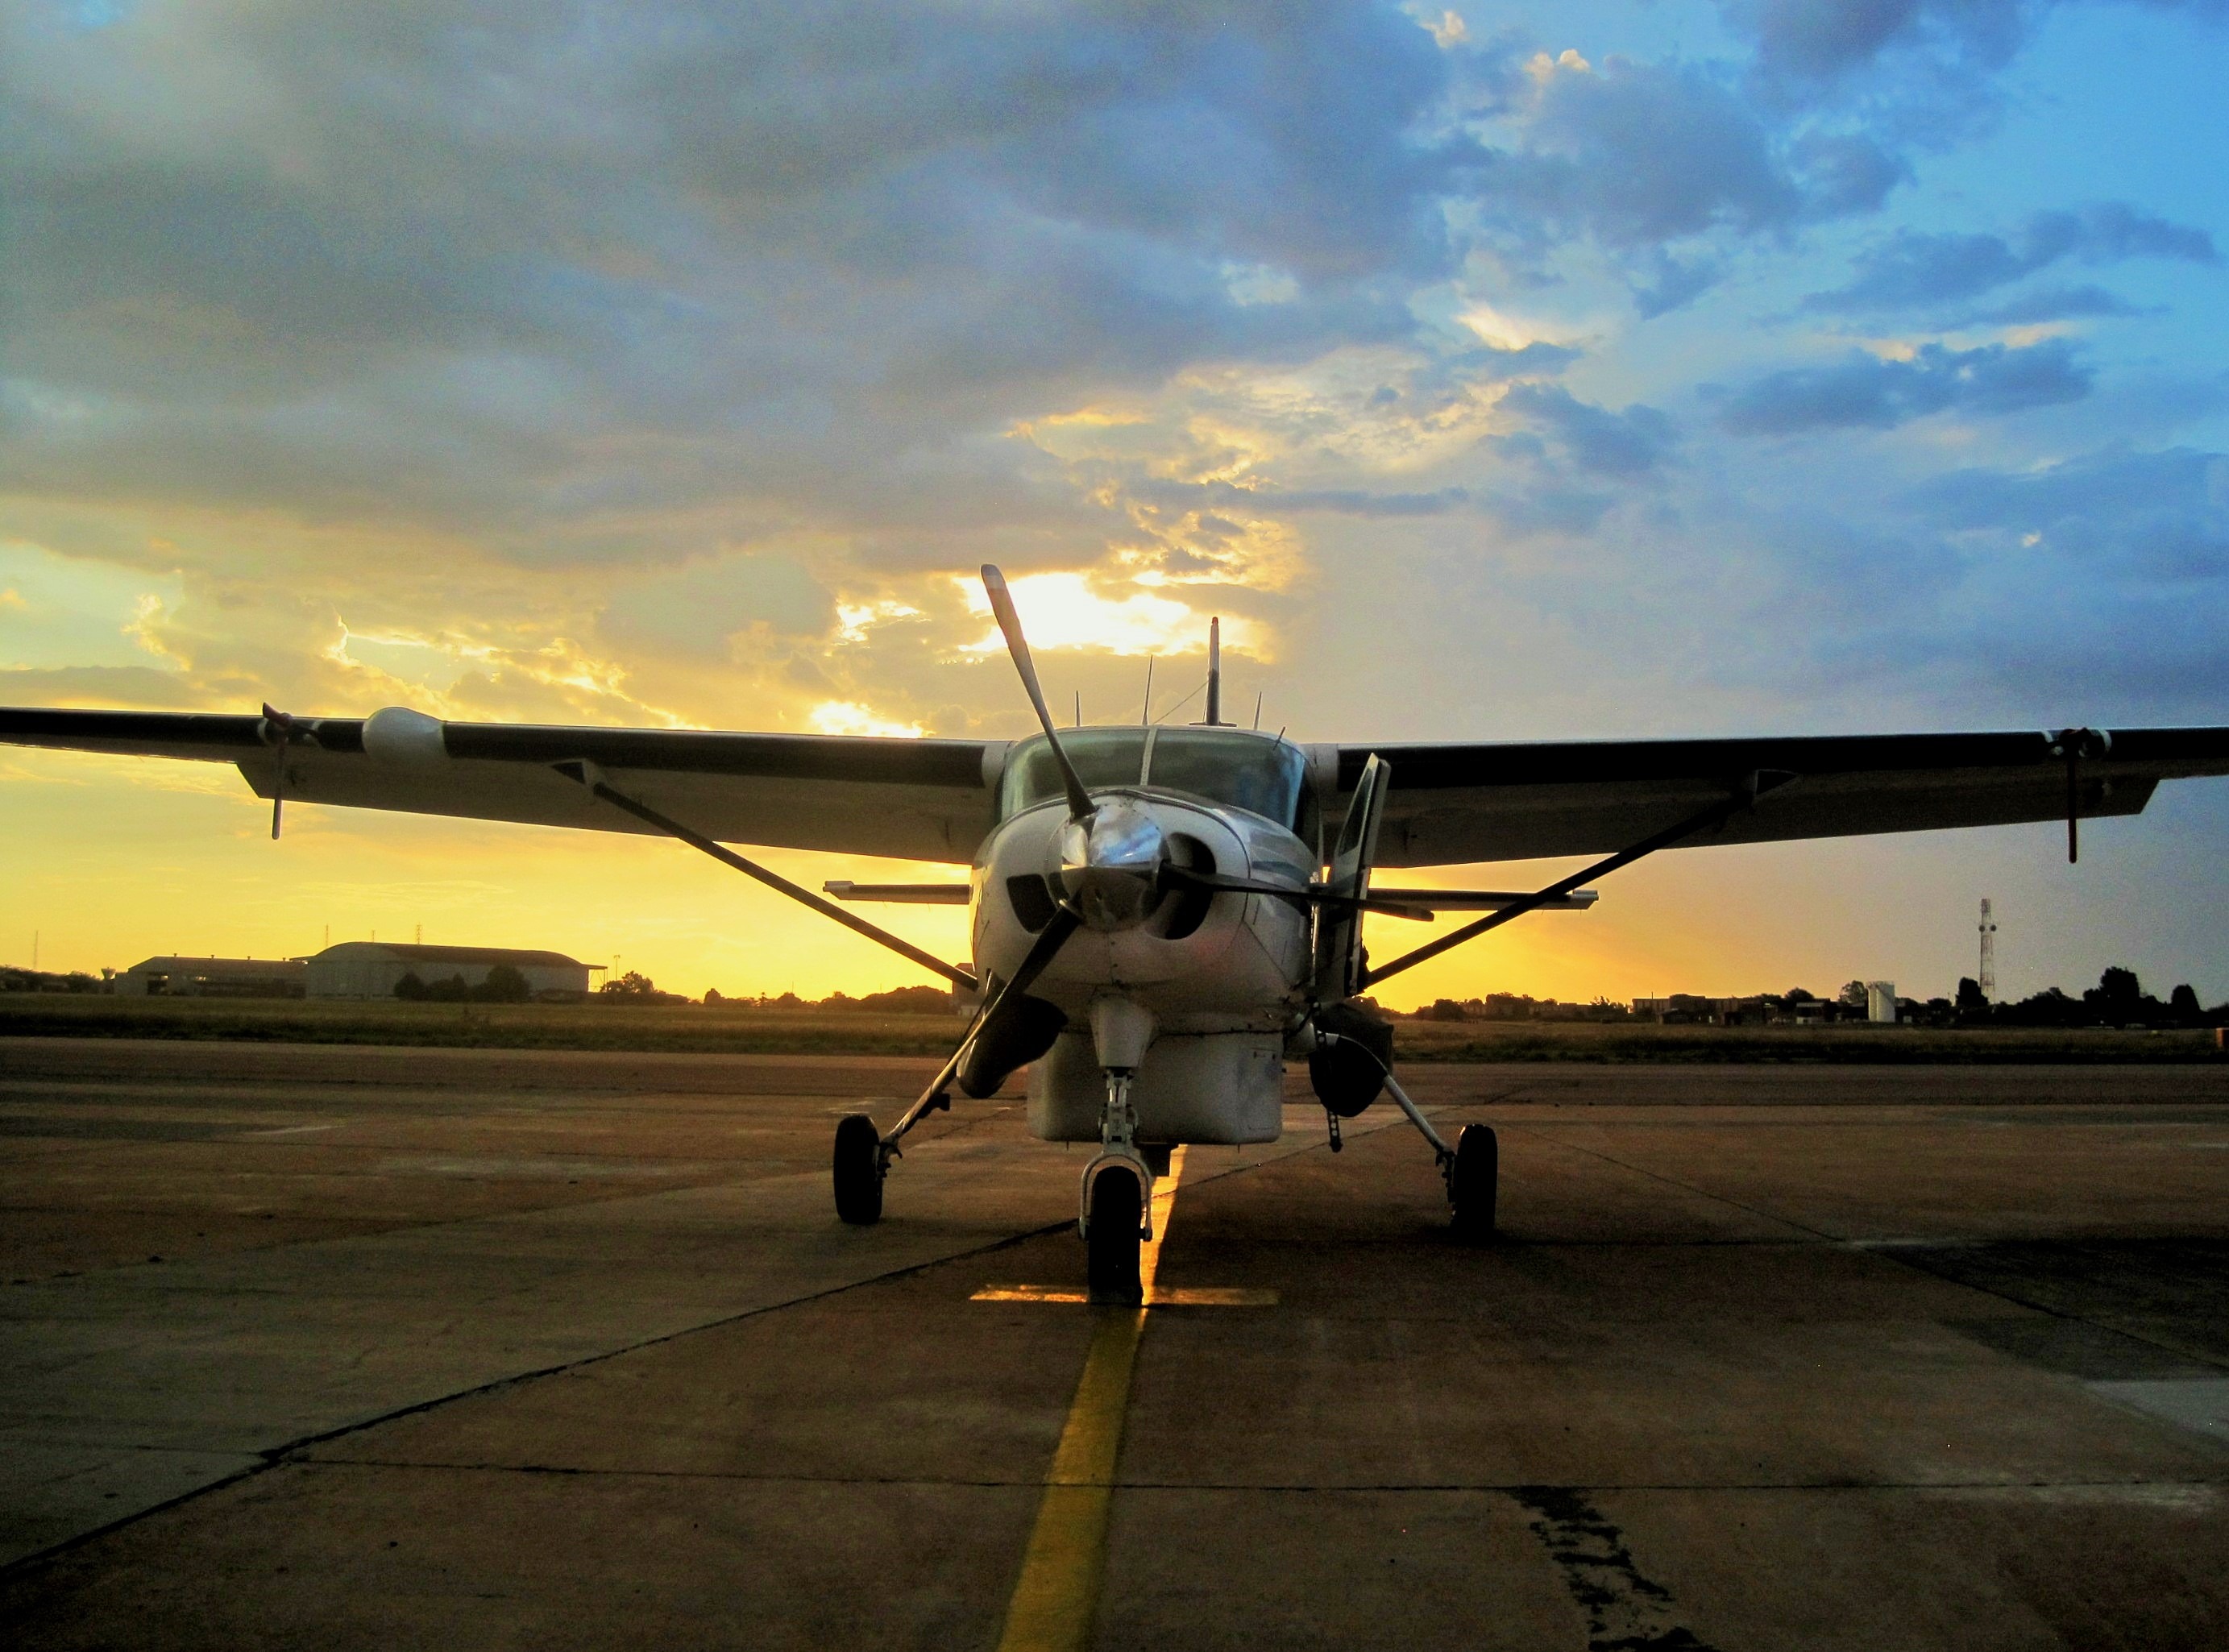
wing, sun, sunset, airplane, tarmac, aircraft, orange, vehicle, airline, aviation, flight, glow, propeller, setting, takeoff, light aircraft, air force, air travel, atmosphere of earth